Mechanics of Oscar Pistorius's running blades

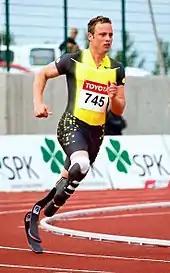
Pistorius running in Iceland in 2007.

Carbon fibre is actually a carbon-fiber-reinforced polymer, and is a strong, light-weight material used in a number of applications, including sporting goods like baseball bats, car parts, helmets, sailboats, bicycles and other equipment where rigidity and high strength-to-weight ratio is important. The polymer used for this equipment is normally epoxy, but other polymers are also used, depending on the application, and other reinforcing fibres may also be included. In the blade manufacturing process, sheets of impregnated material are cut into square sheets and pressed onto a form to produce the final shape. From 30 to 90 sheets may be layered, depending on the expected weight of the athlete, and the mold is then autoclaved to fuse the sheets into a solid plate. This method reduces air bubbles that can cause breaks. Once the result is cooled, it is cut into the shape of the blades. The finished blade is bolted to a carbon fibre socket that is an intimate fit to each of Pistorius' legs. These are custom made and make up the bulk of the total cost, along with the assessment and setting up of the finished prostheses. Each limb costs between $15–18,000 USD.